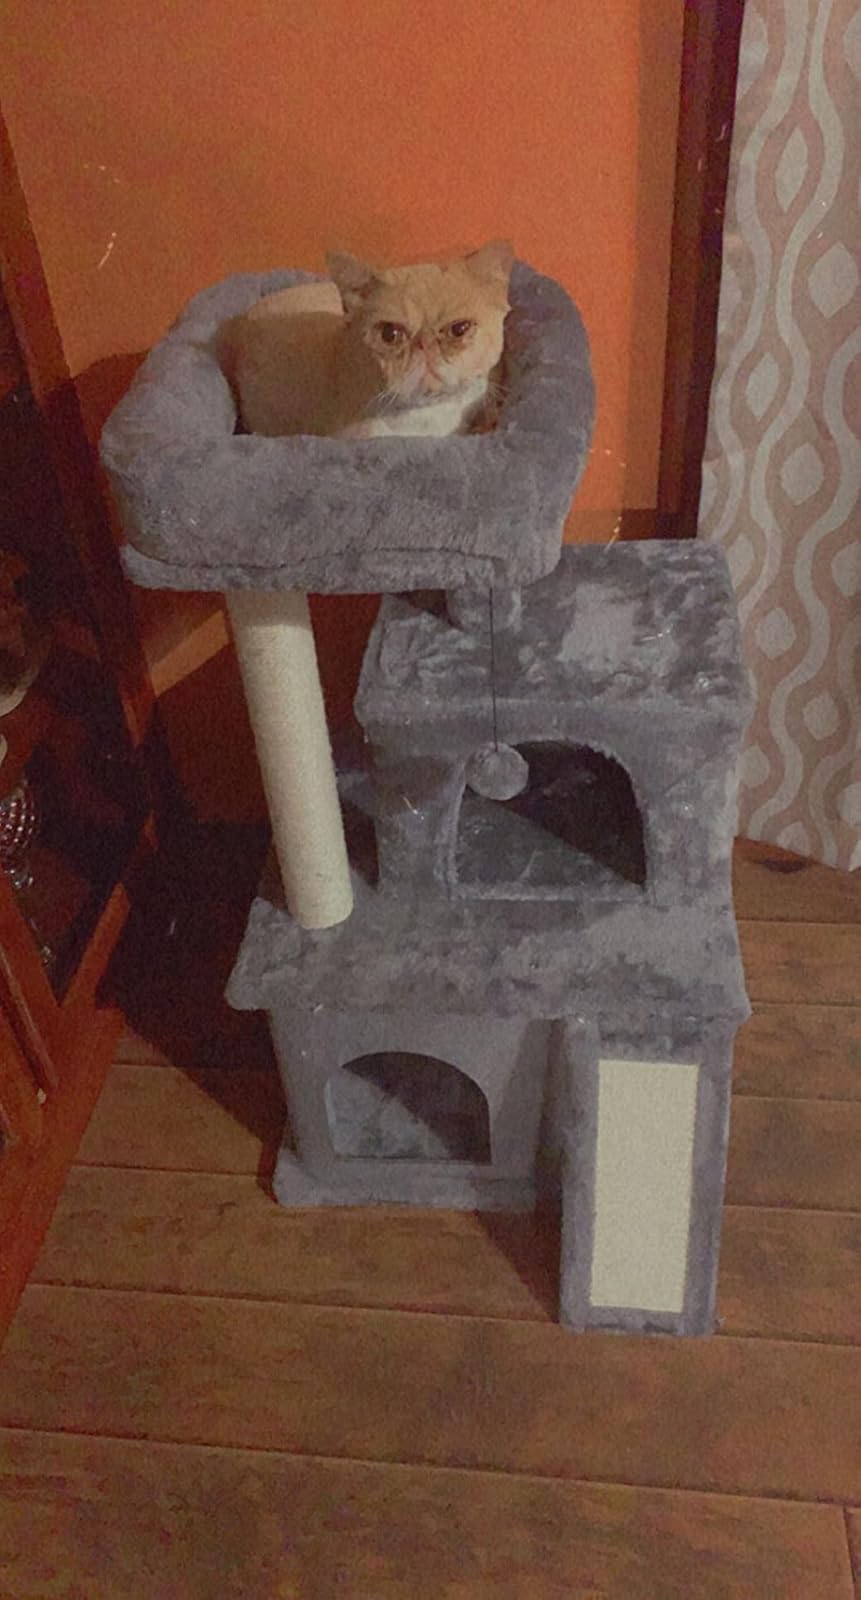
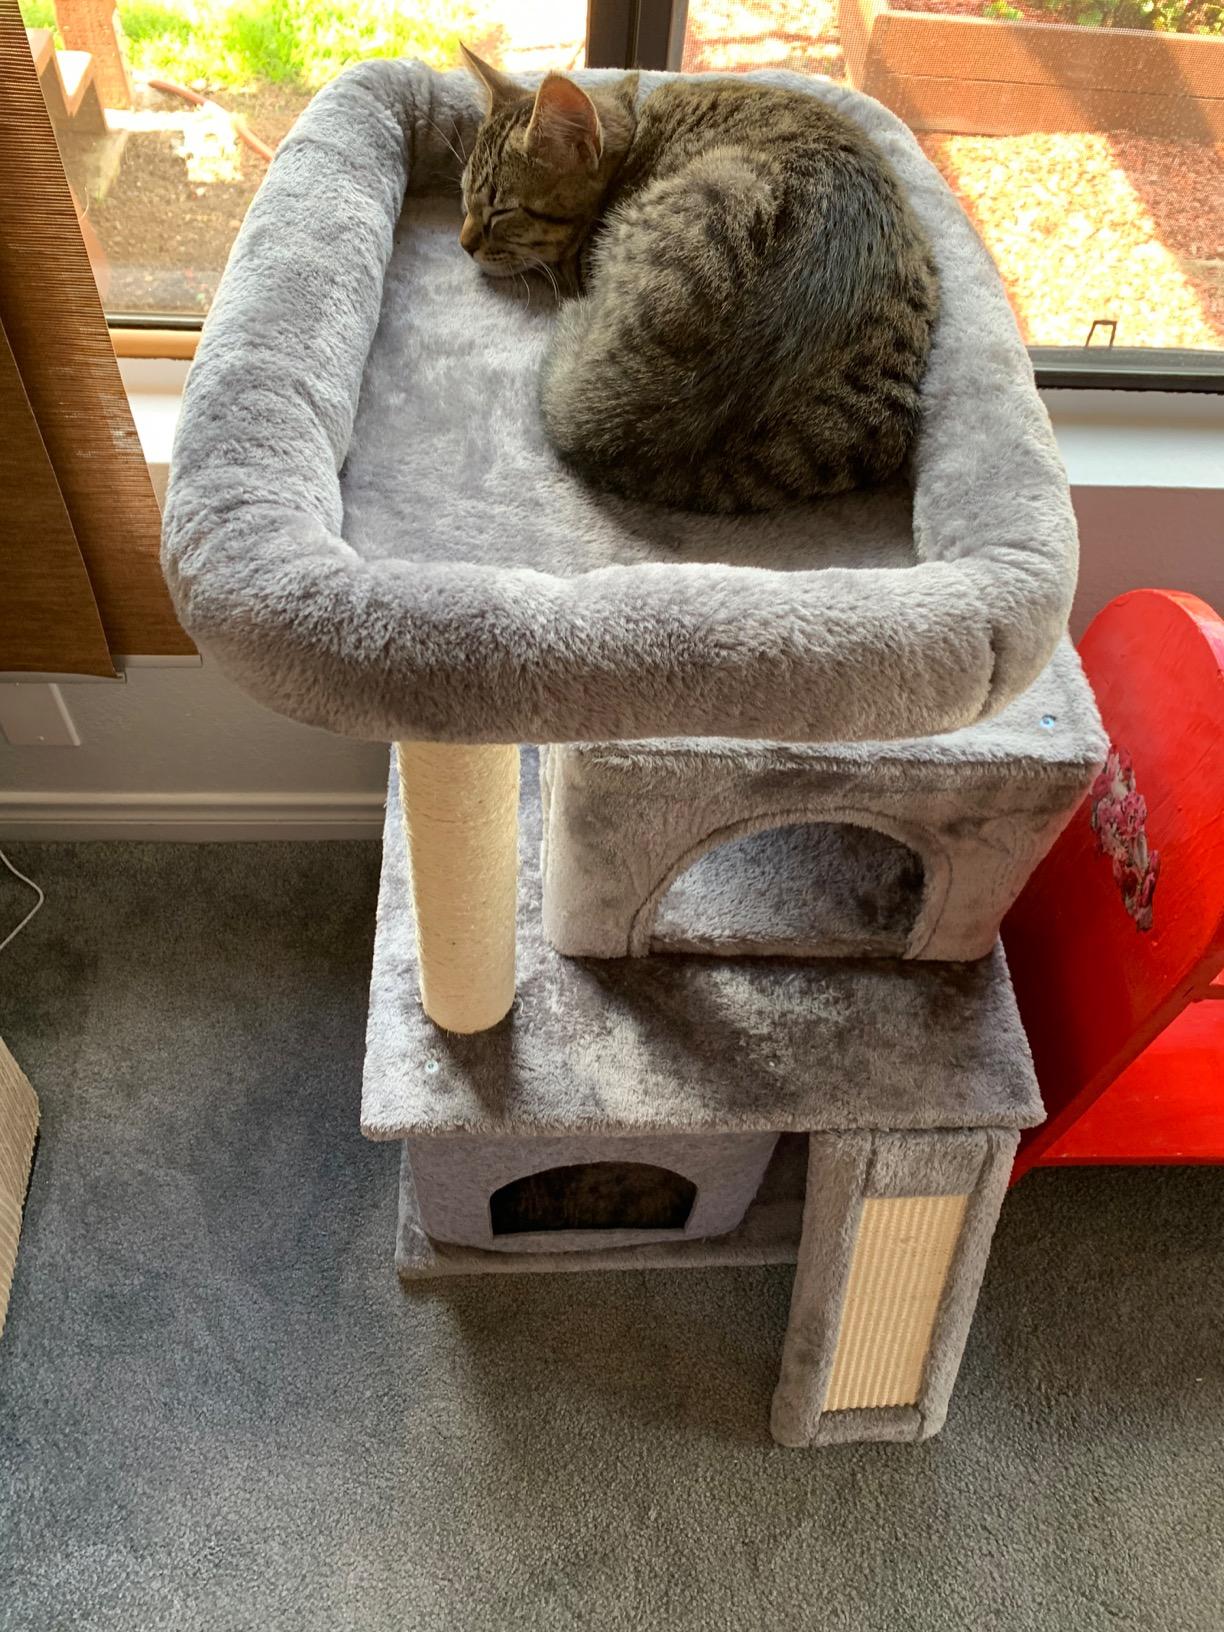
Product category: items_cat tree
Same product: yes